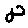
Label: 8